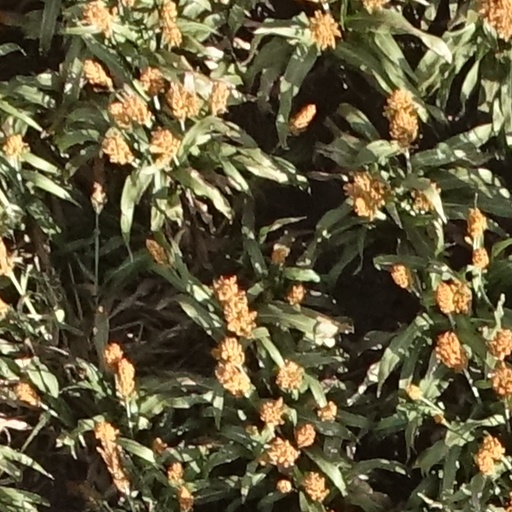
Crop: sorghum